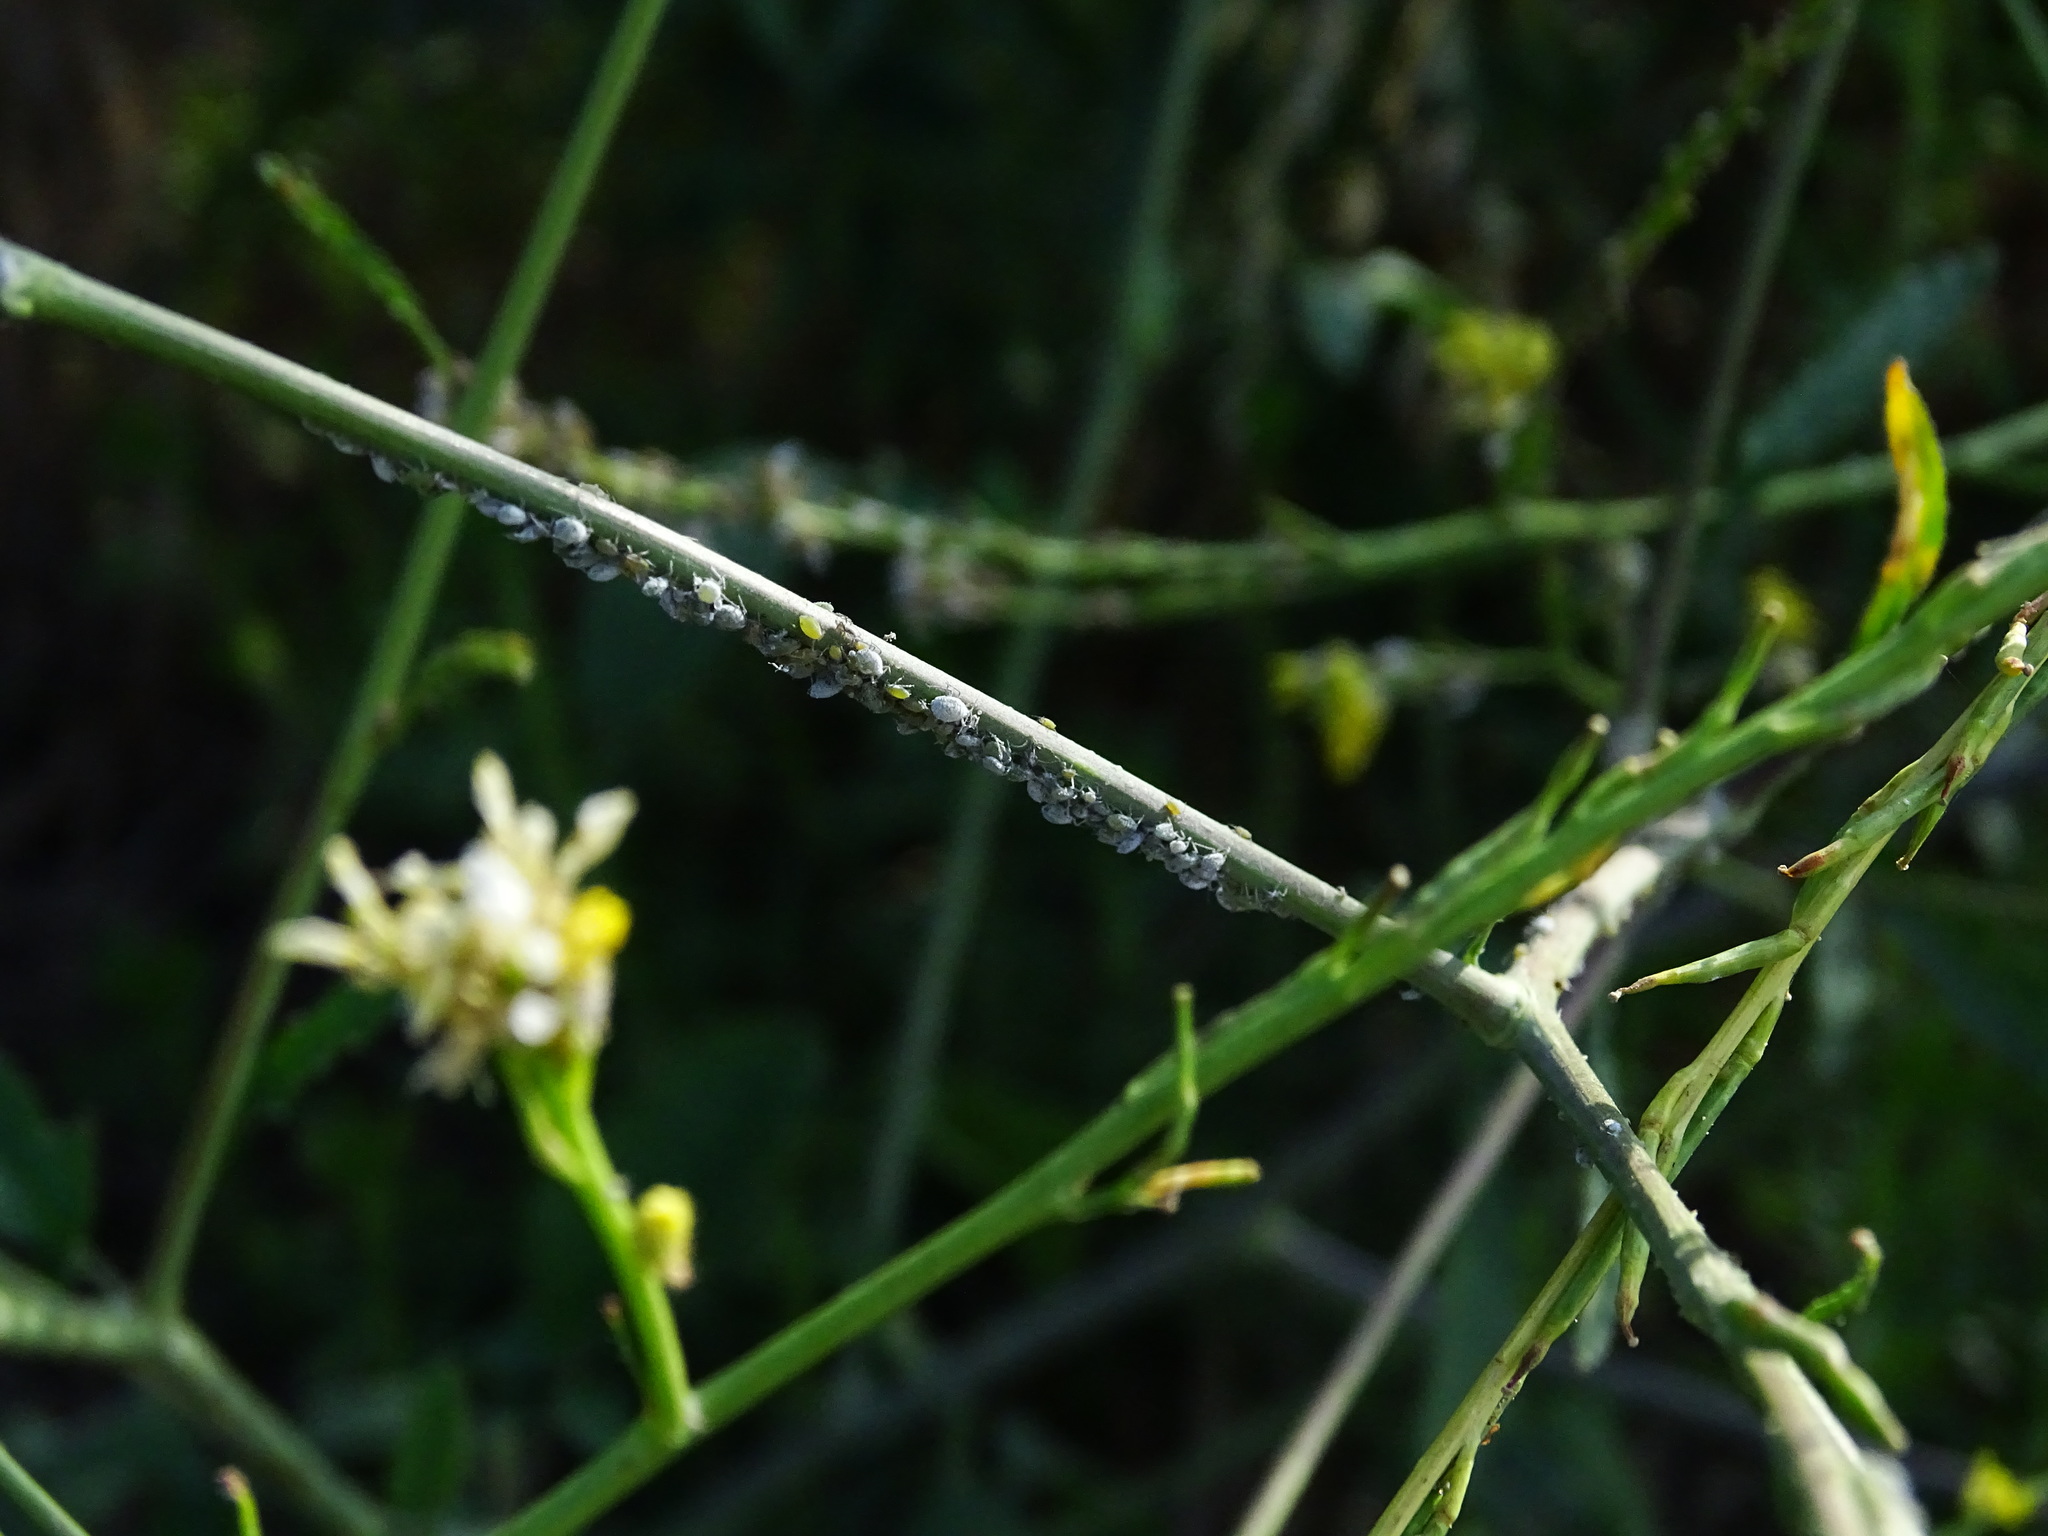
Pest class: cabbage_aphid